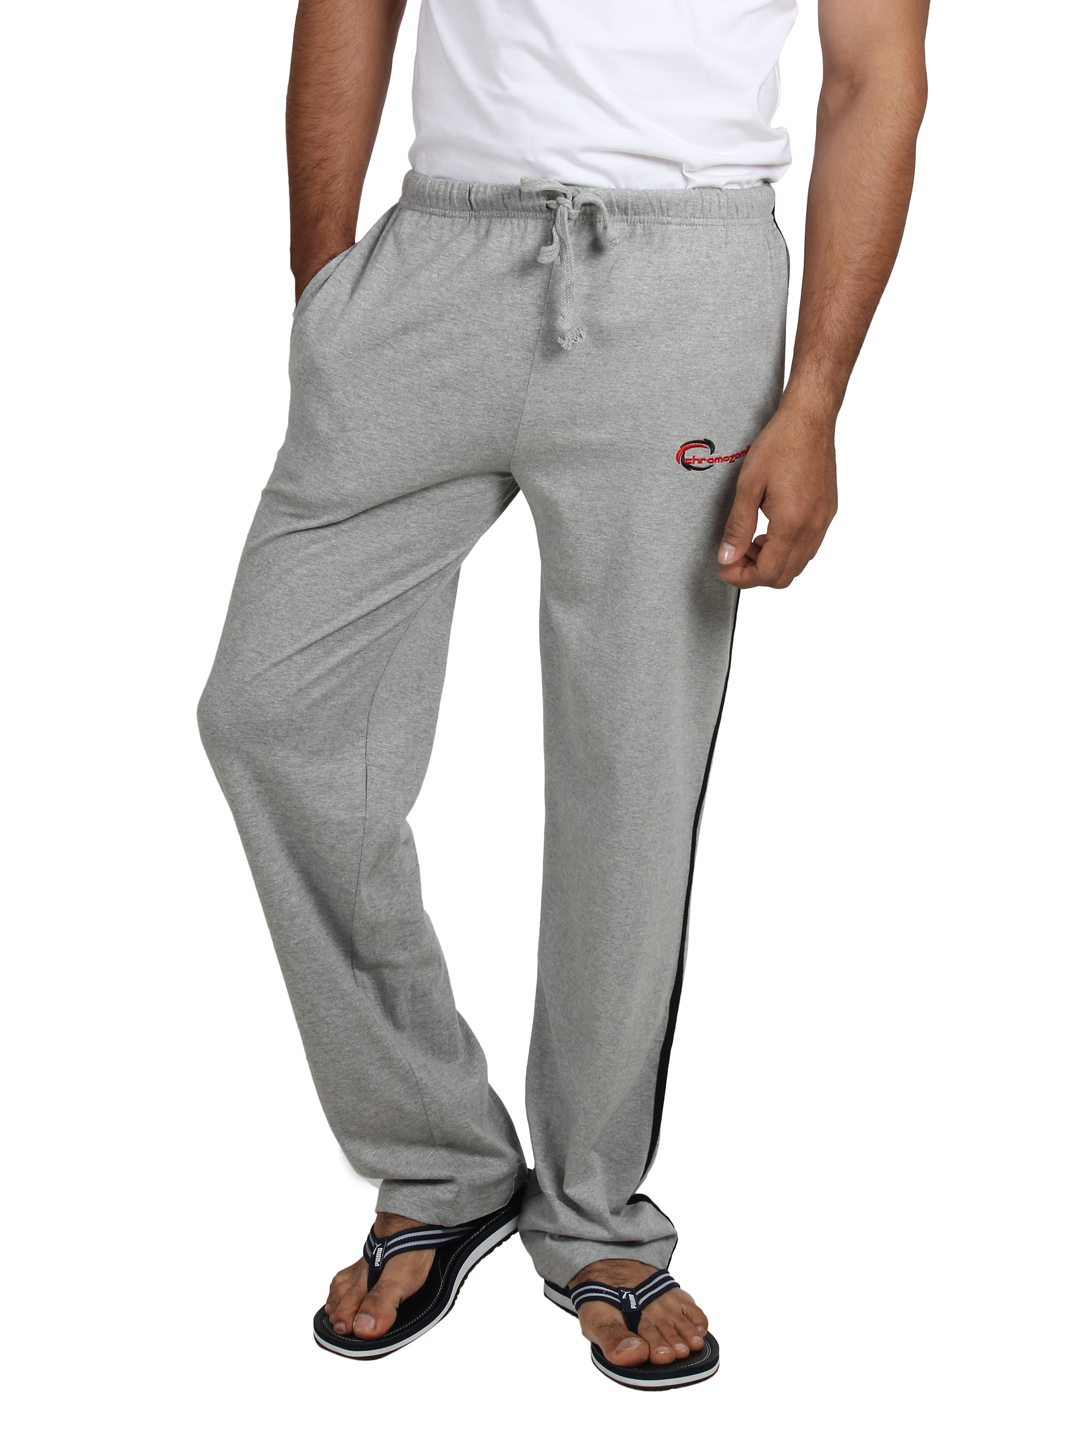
Chromozome Men Grey Melange Lounge Pants
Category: Apparel / Loungewear and Nightwear / Lounge Pants
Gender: Men
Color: Grey Melange
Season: Summer 2016
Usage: Sports